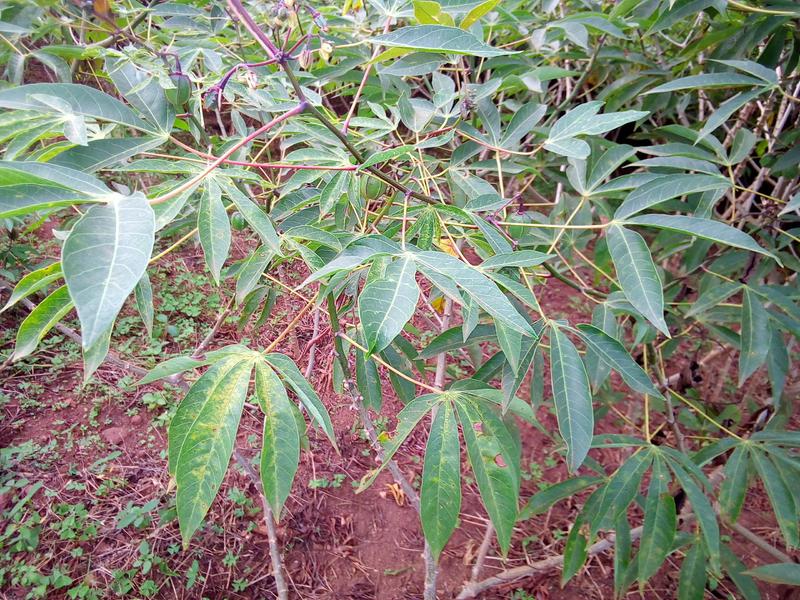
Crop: cassava
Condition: green_mottle